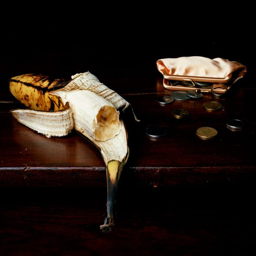
still life with banana , purse and change from the series